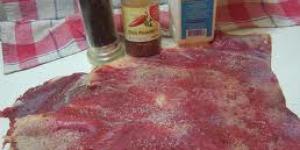
matambrito sureno